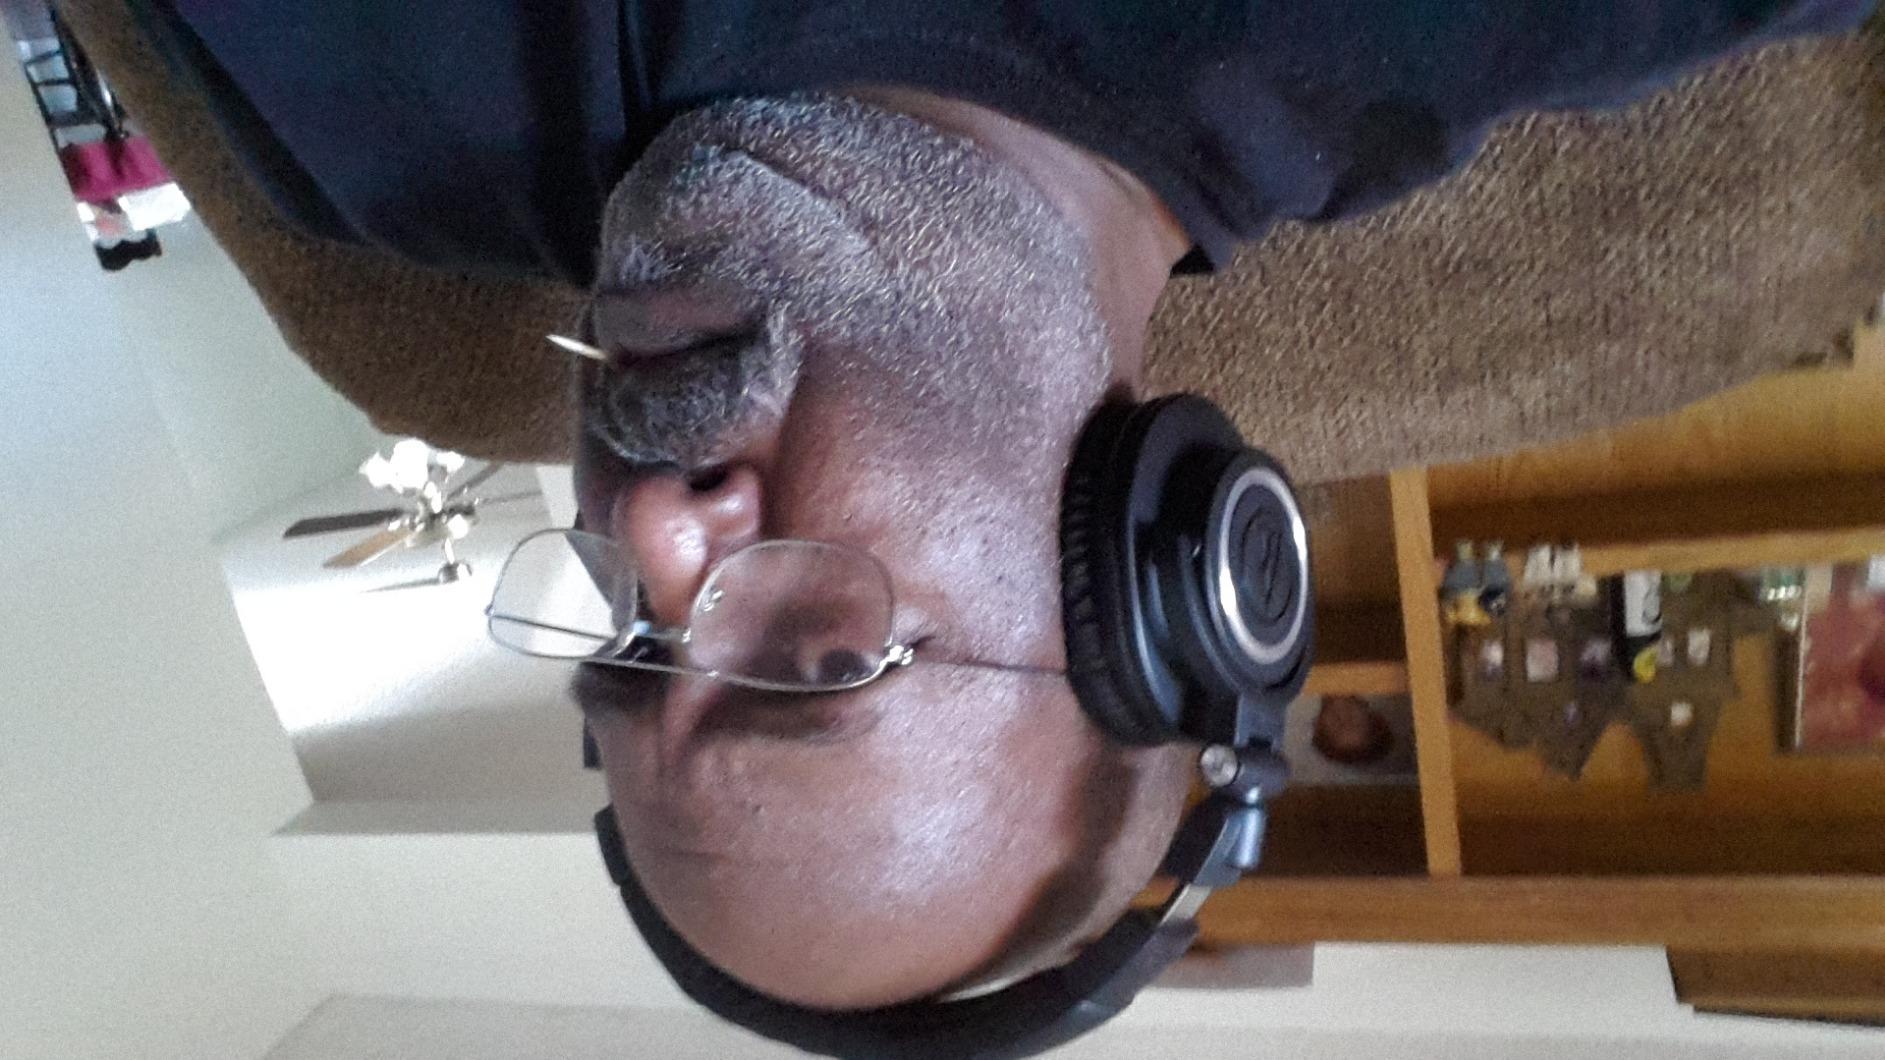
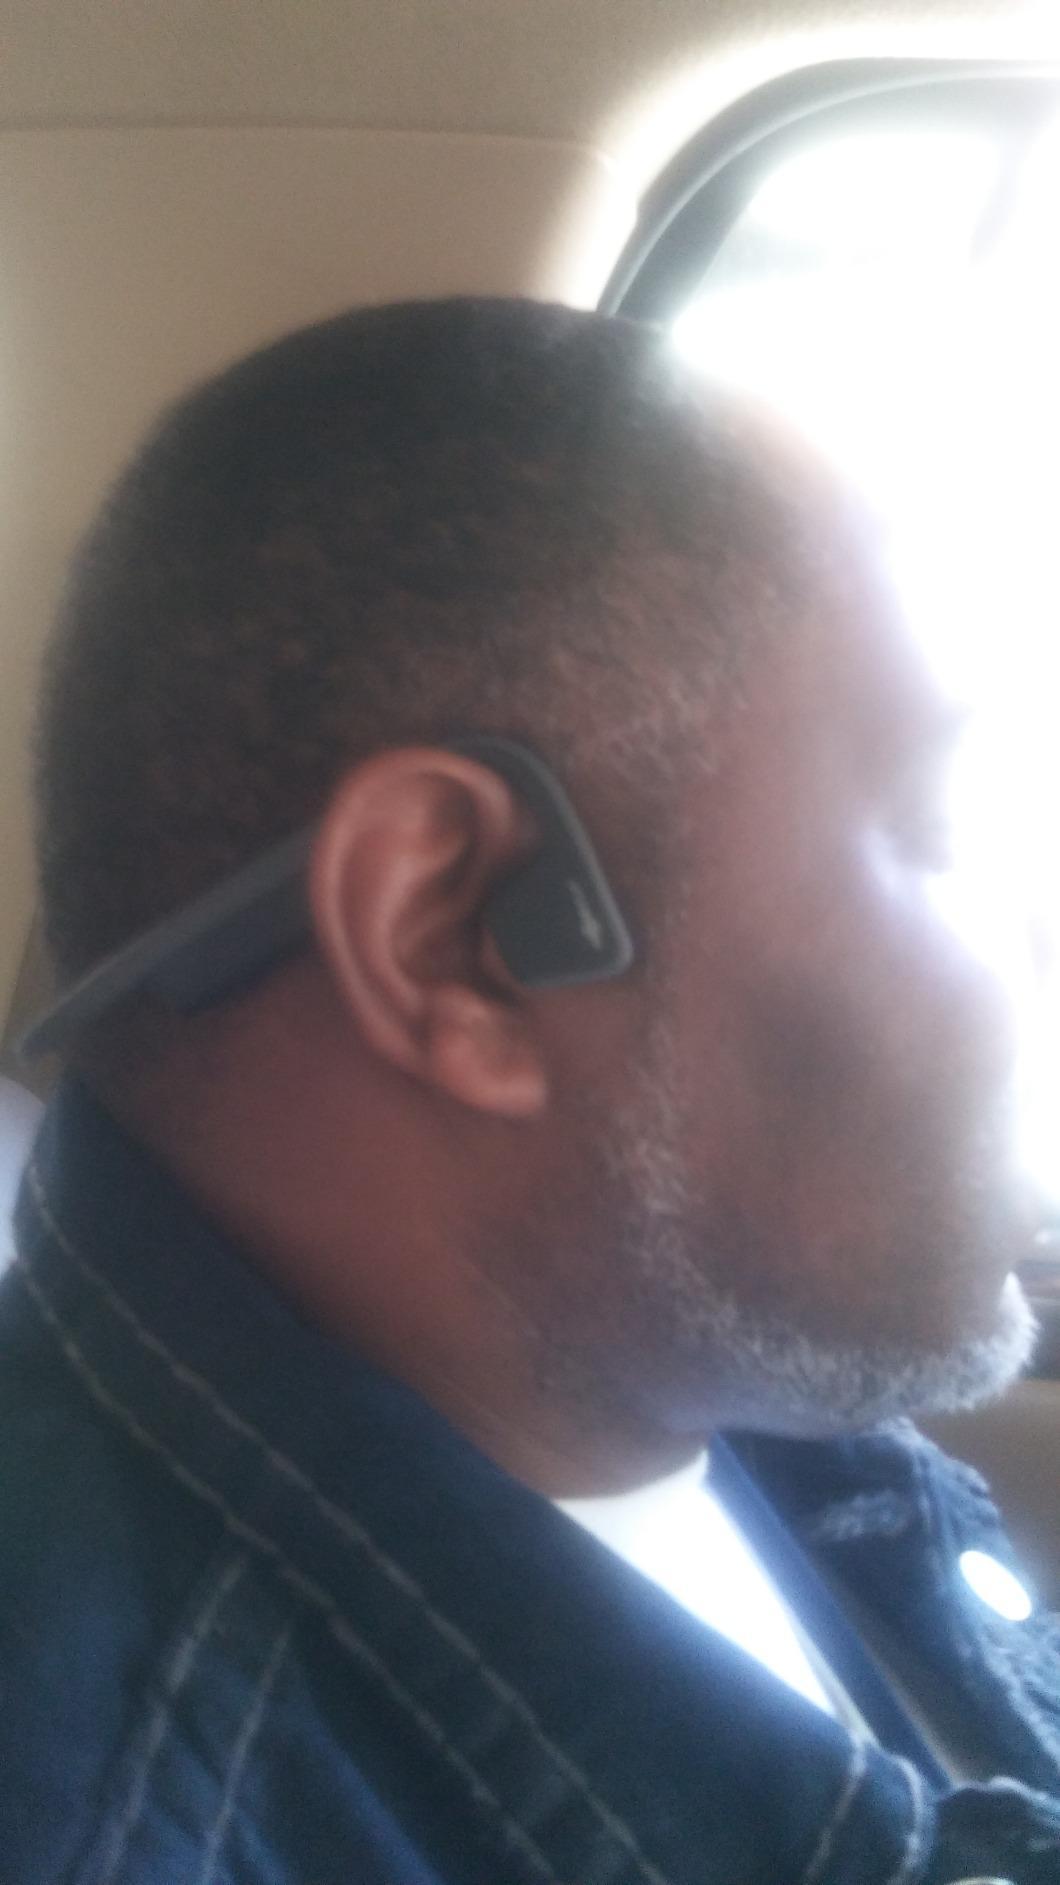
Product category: headphones
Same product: no